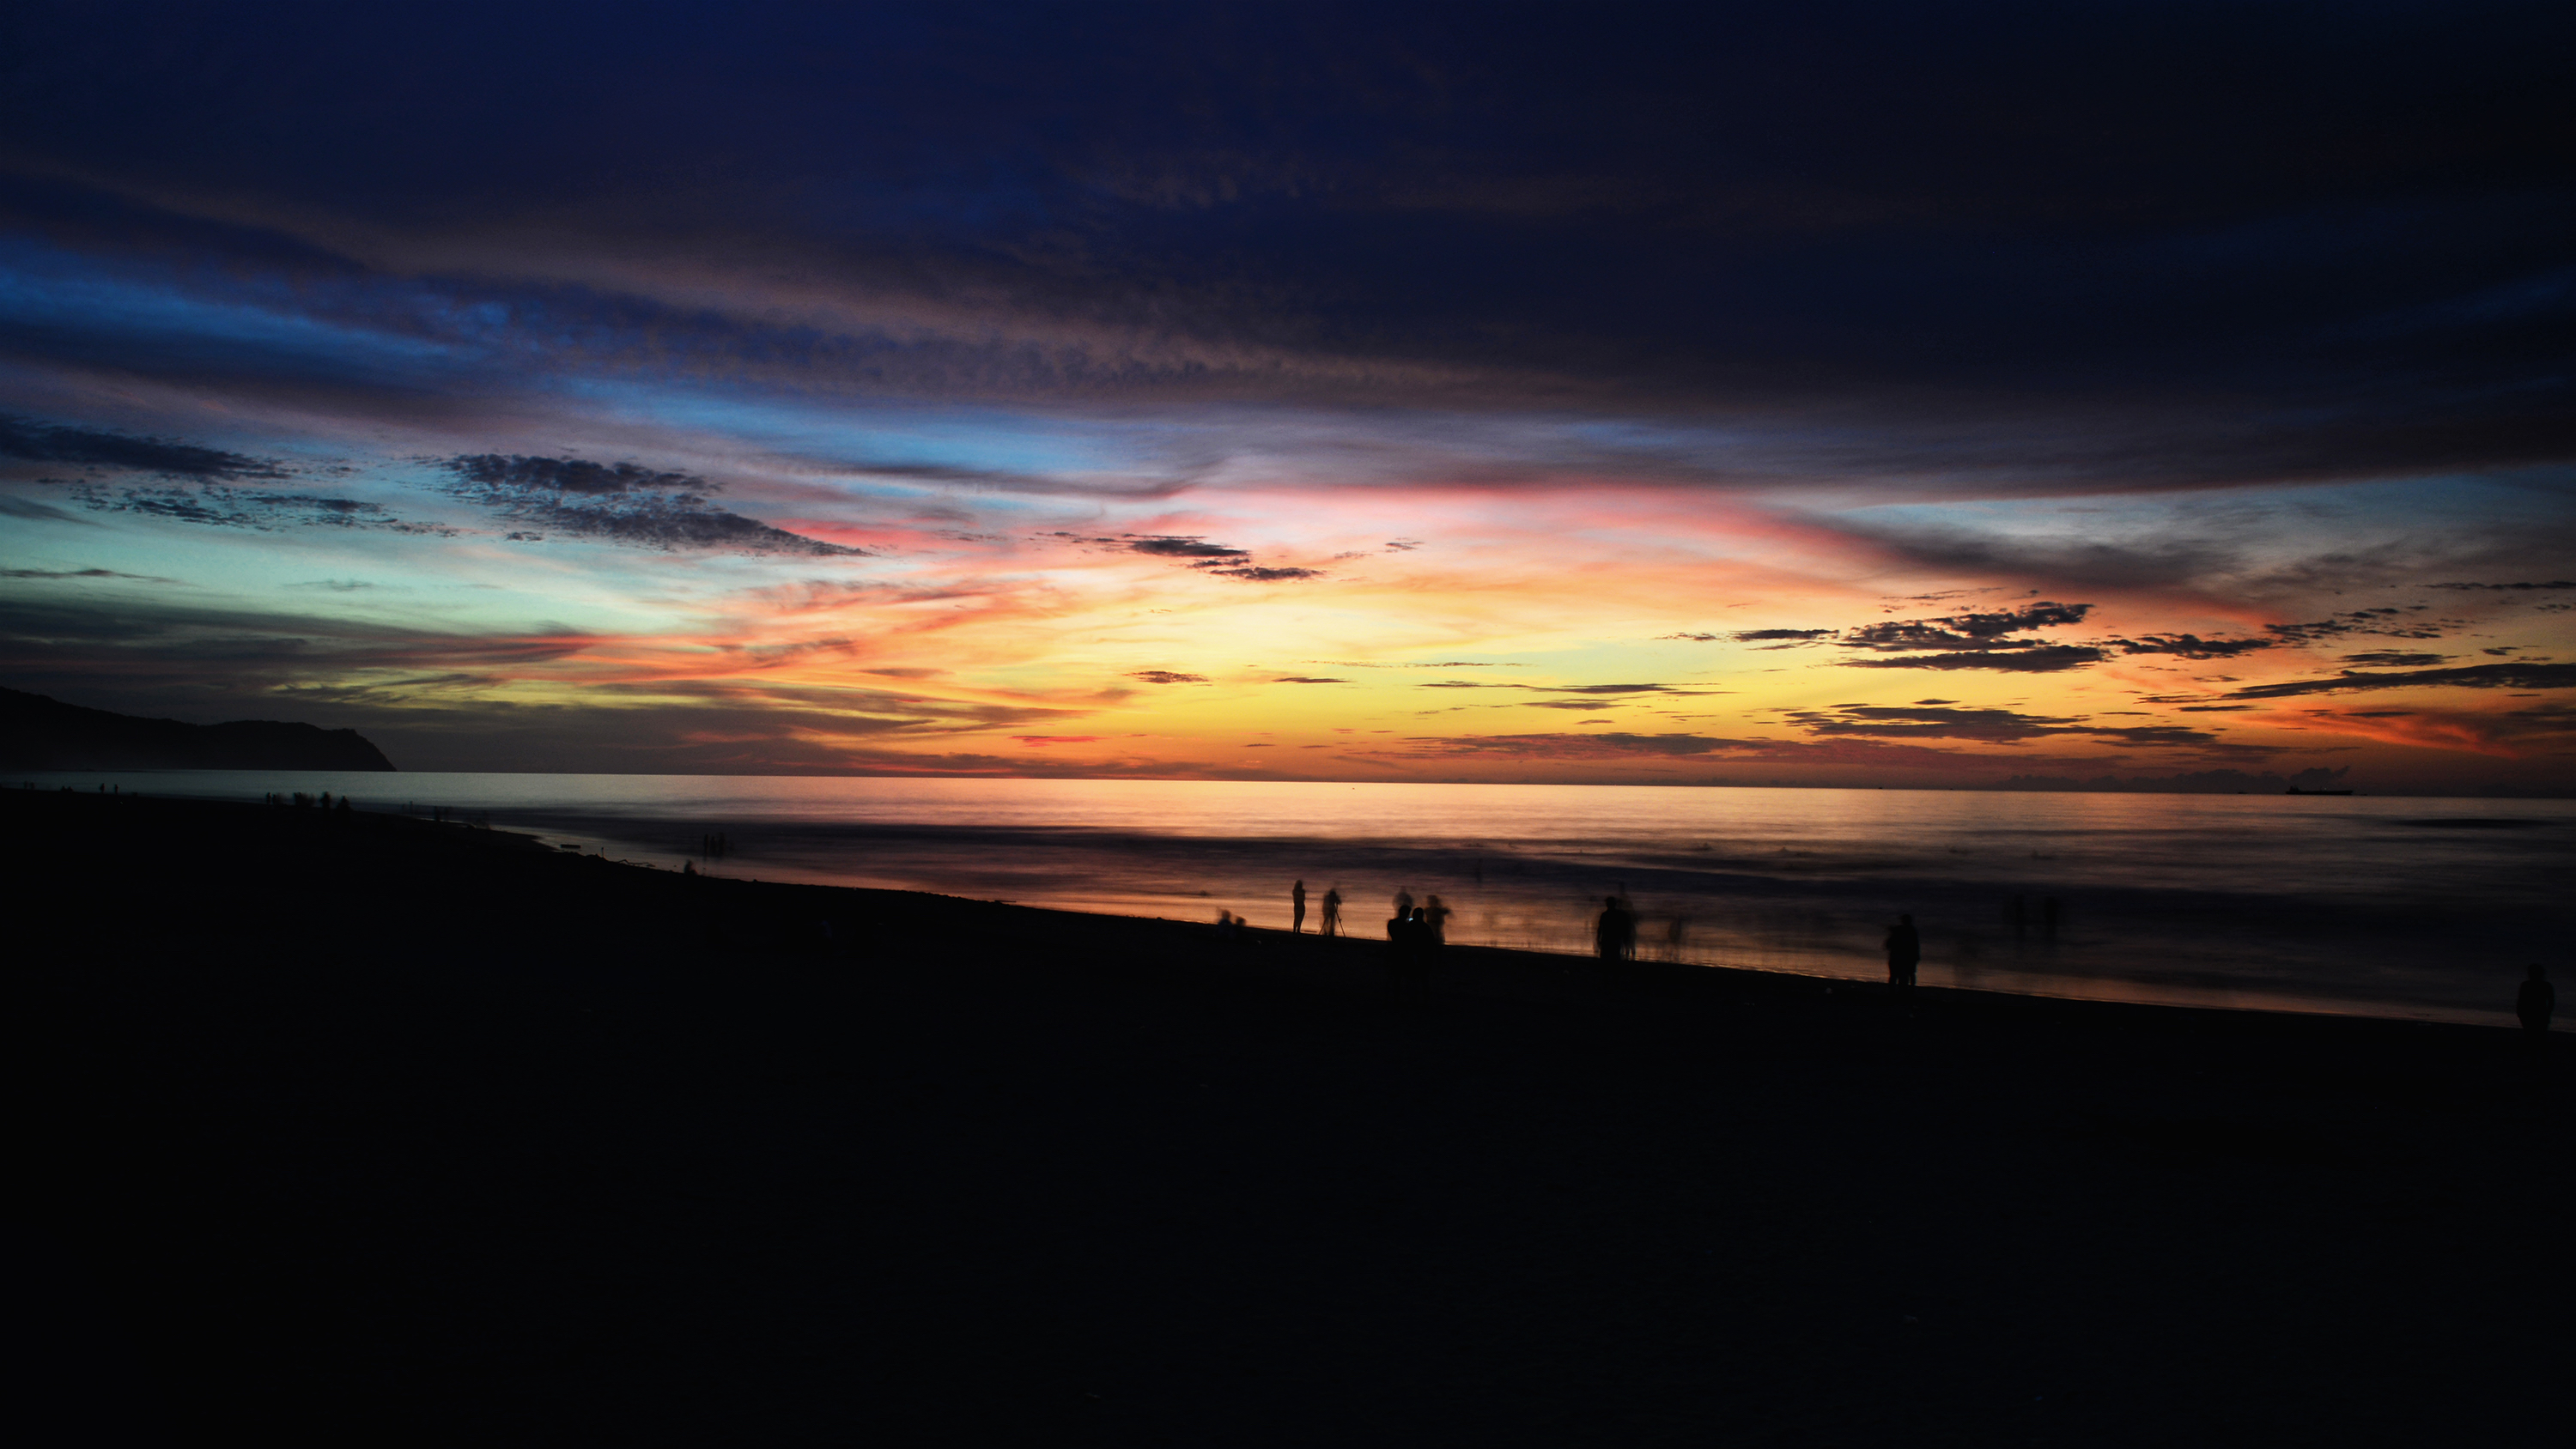
sea, coast, ocean, horizon, cloud, sky, sunrise, sunset, sunlight, morning, dawn, atmosphere, dusk, evening, reflection, afterglow, red sky at morning